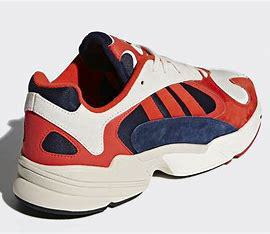
Brand: Adidas
Model: Yung 1